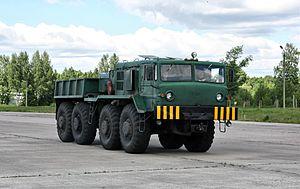
Le MAZ-537 est un camion militaire de l'Armée rouge/des forces armées de la fédération de Russie.